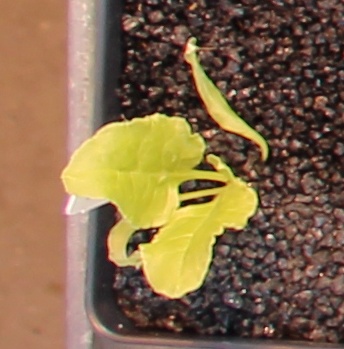
Label: Sugar beet